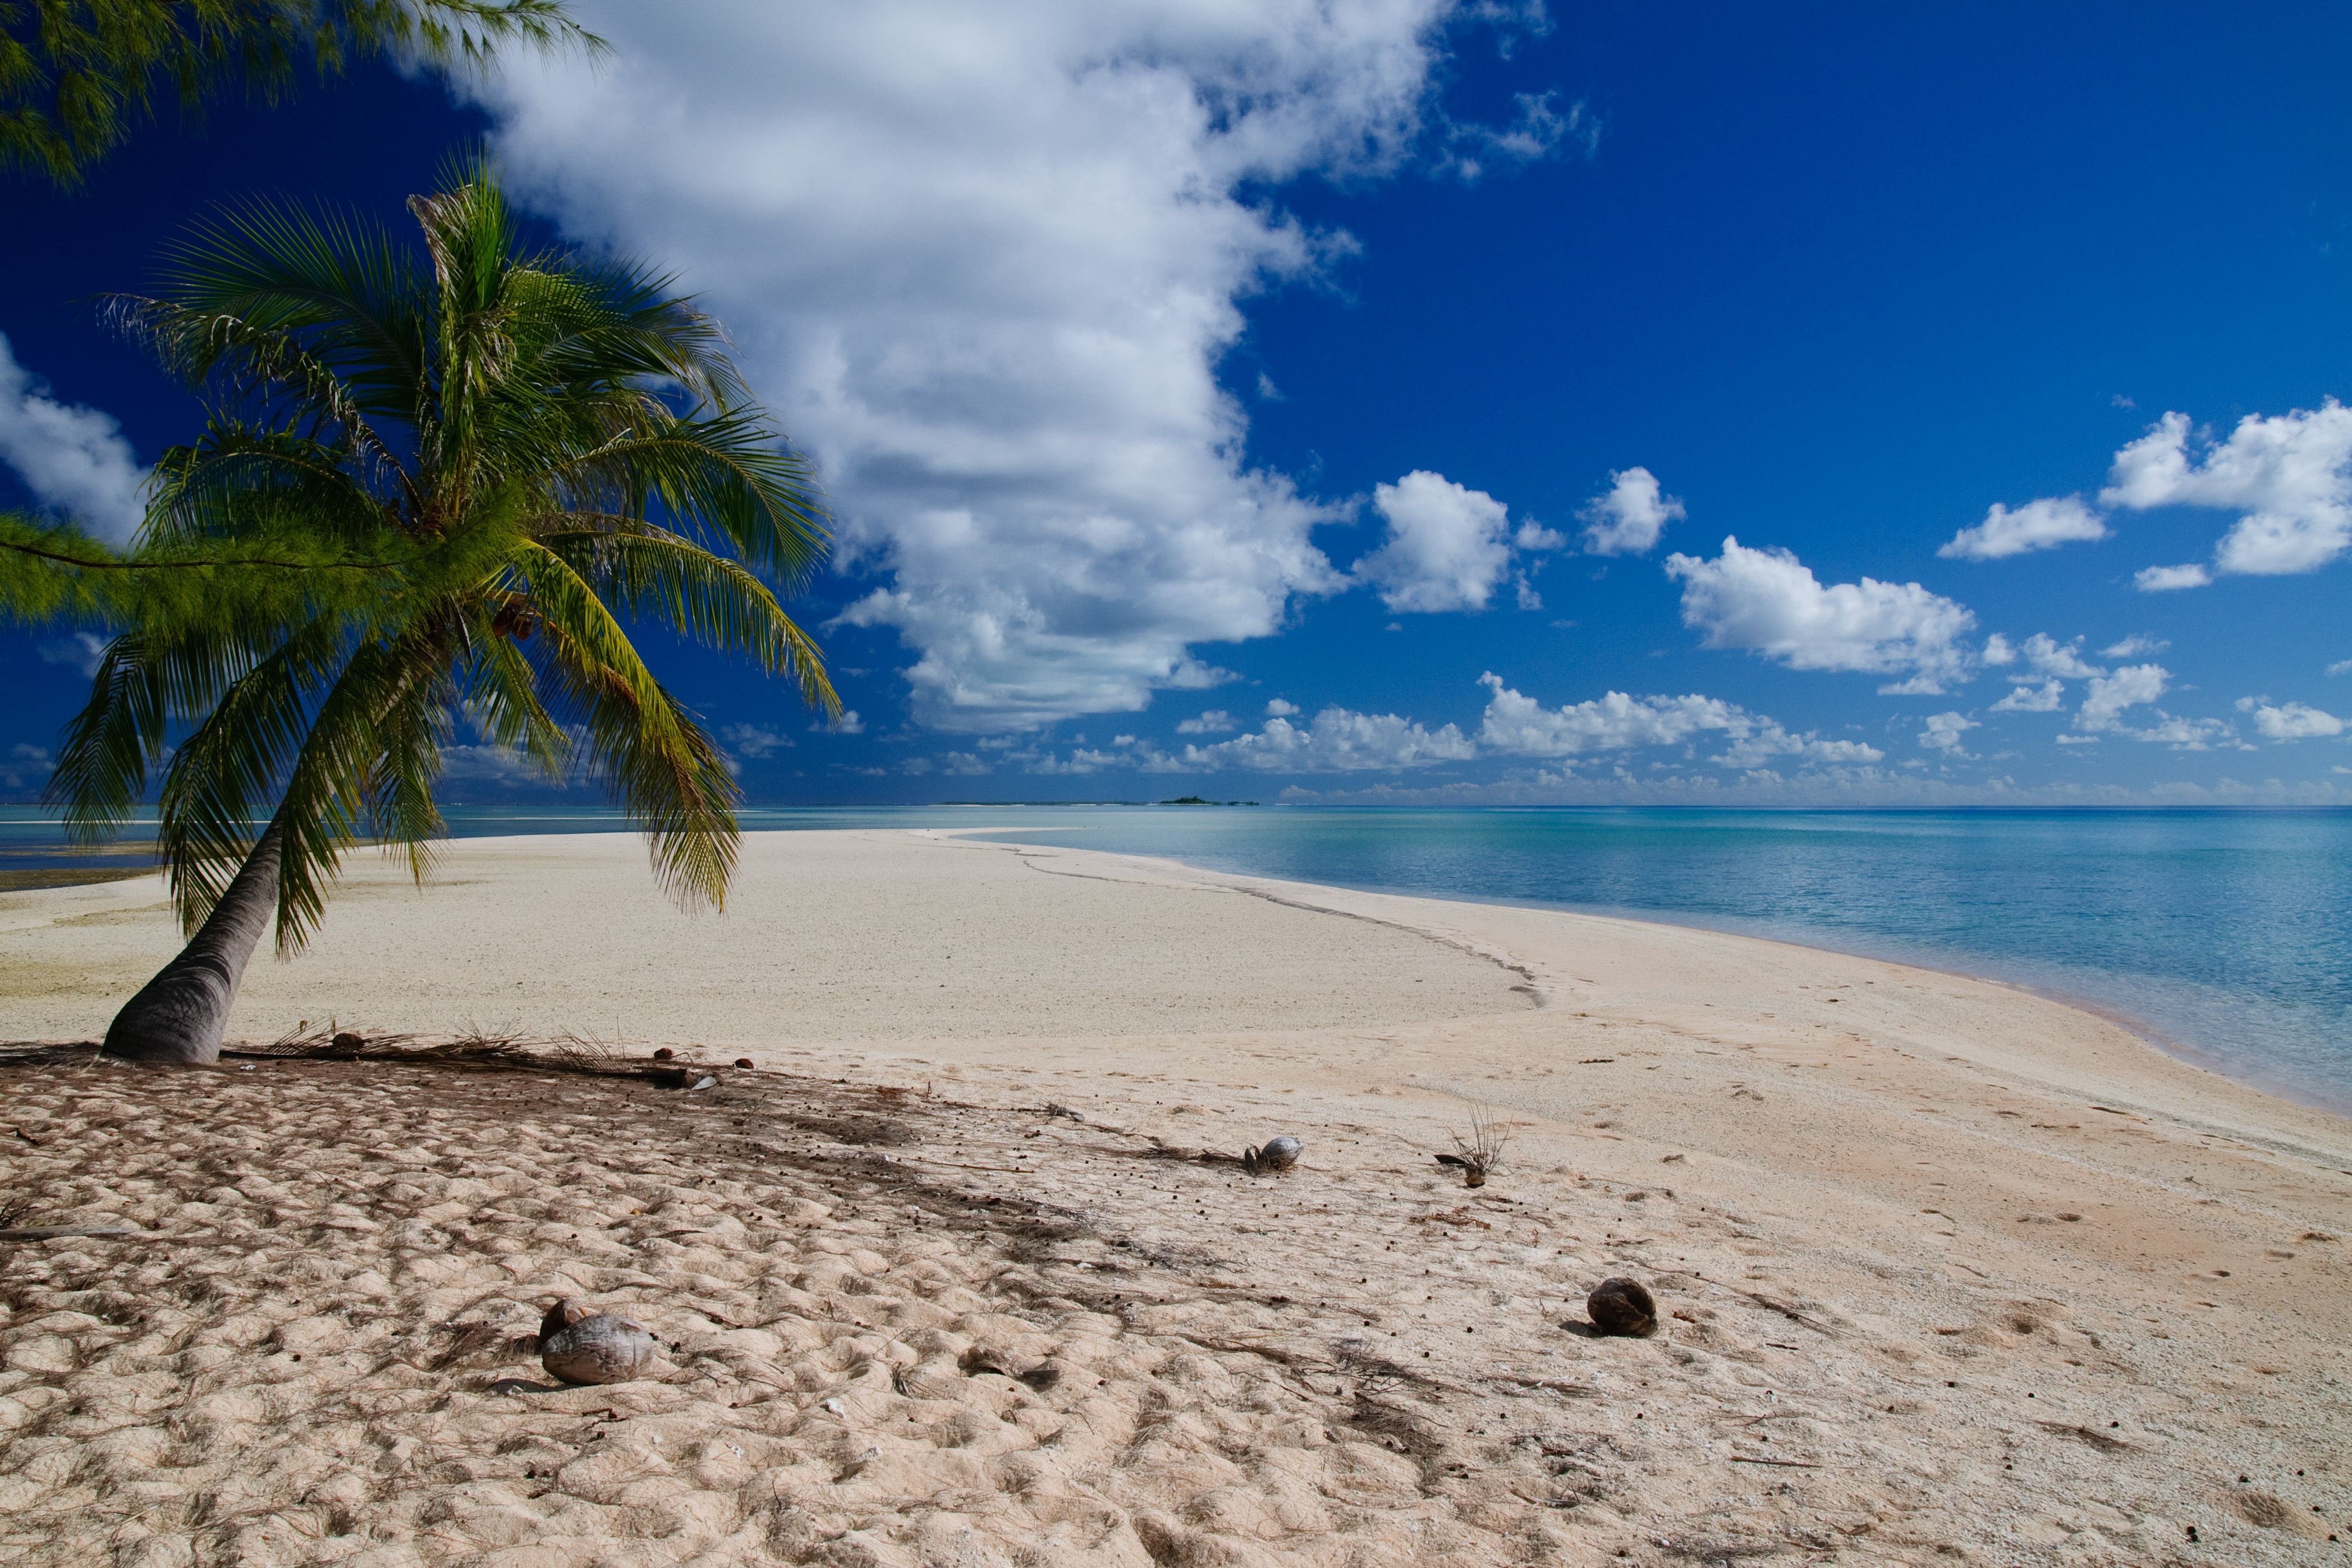
beach, sea, coast, sand, ocean, horizon, cloud, sky, sunlight, shore, wave, vacation, bay, nikon, body of water, caribbean, tropics, cape, d300, polinesia, fakarava, arecales